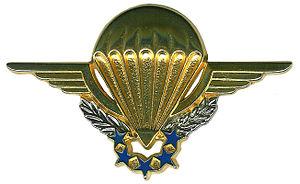
Le Brevet parachutiste militaire est une qualification militaire française qui fut interarmées sanctionnant une formation et autorisant certains types de sauts en parachute en fonction du brevet.
Thierry Burkhard, né le 30 juillet 1964 à Delle, est un militaire français. Général d'armée, il est chef d'état-major de l'Armée de Terre depuis le 31 juillet 2019.
Le groupement des commandos parachutistes est l'unité d'élite opérationnelle non organique de la 11ᵉ brigade parachutiste. Ses effectifs sont répartis entre les différents régiments de la brigade. Ces commandos forment des groupes de chuteurs opérationnels susceptibles d'être parachutés en avant des troupes afin de marquer des zones de parachutage pour le gros des troupes. Bien qu'ils effectuent des missions parfois complexes, les GCP n’appartiennent pas aux forces spéciales.